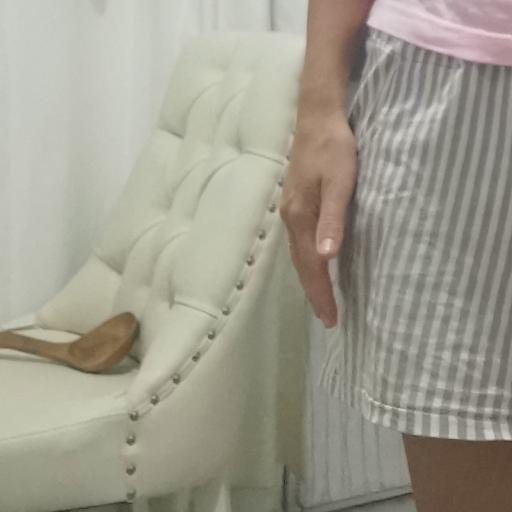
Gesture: no_gesture